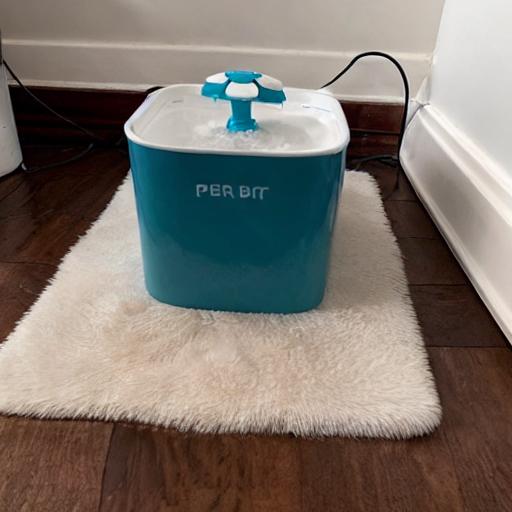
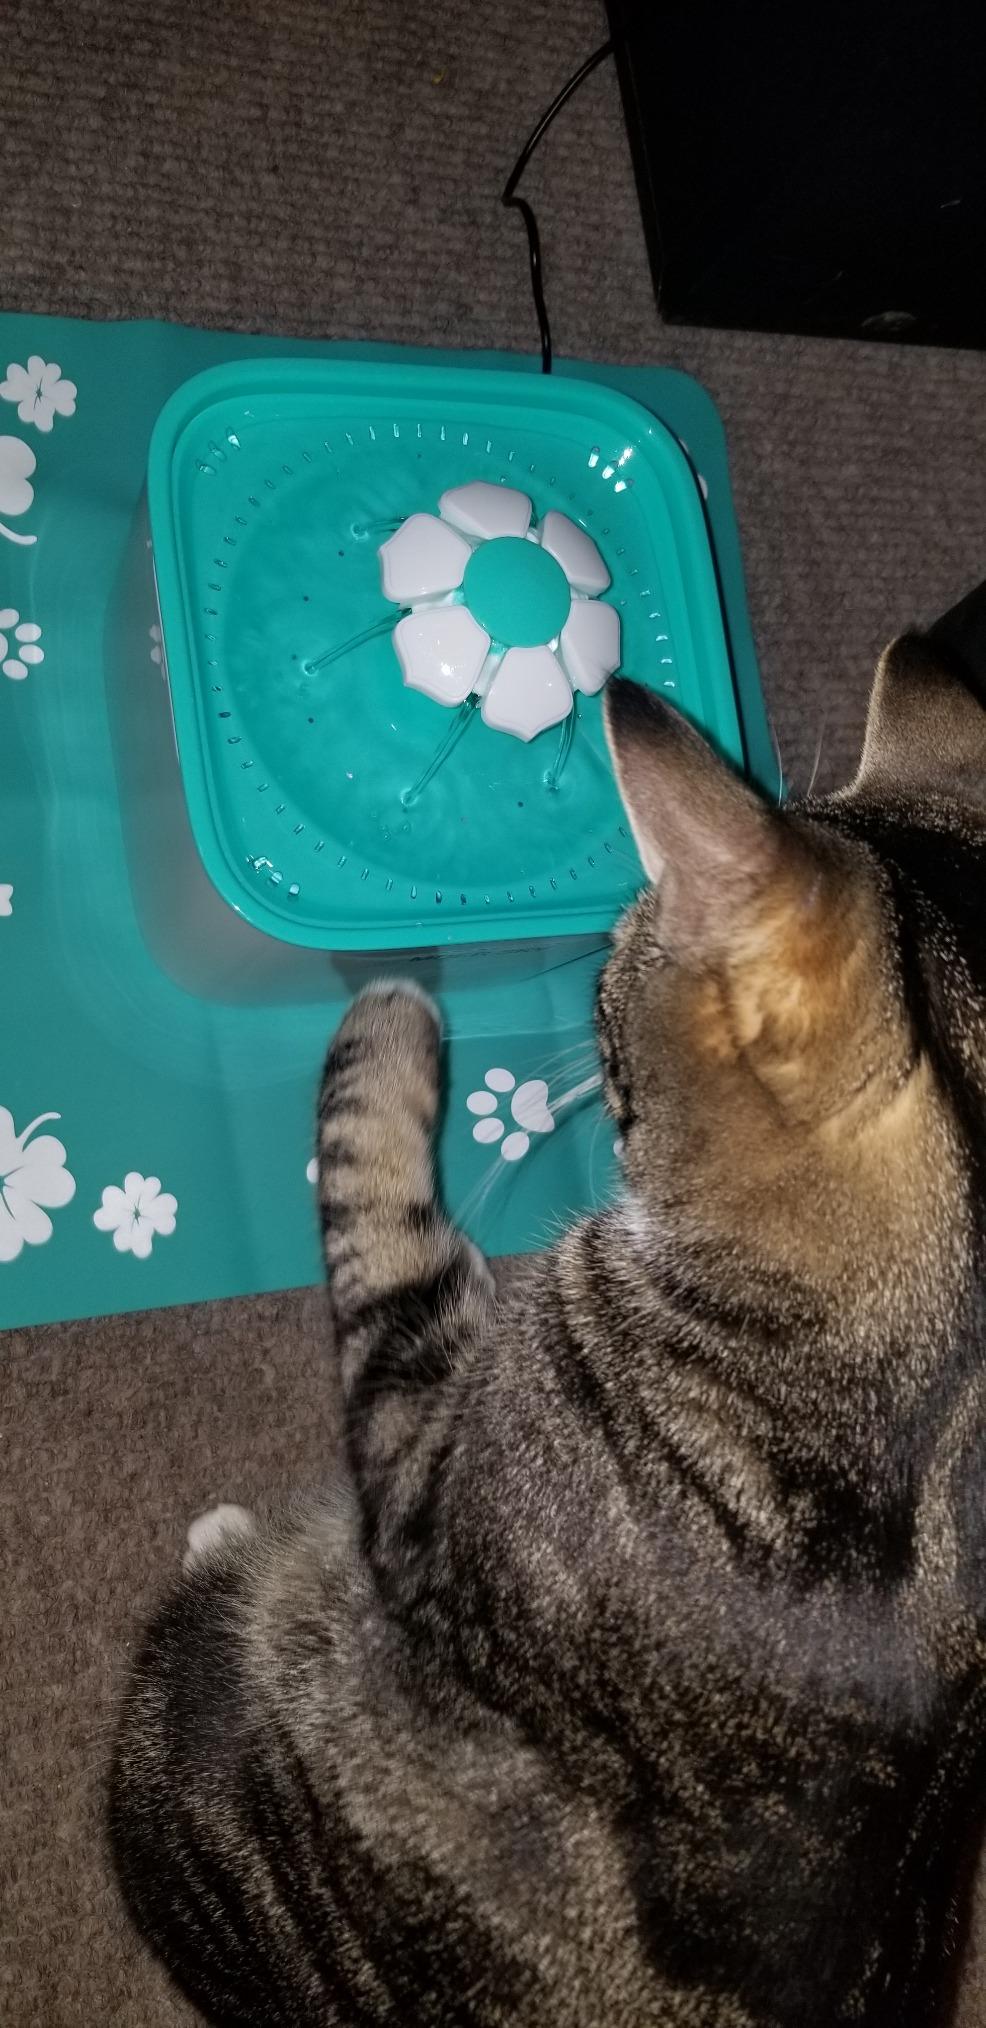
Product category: items_bowl
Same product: no